Isaac Newton Walker

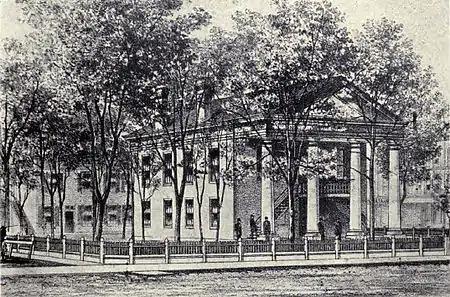
Sketch of the "old" (third) Fulton County courthouse, designed by Major Walker, illustrating the outside staircase and the sandstone pillars in front.

Shortly after moving to Lewistown, Major Walker was asked to design and supervise the construction of the Fulton County courthouse (actually, the third courthouse in Lewistown, and often referred to as the "old Court House"). This courthouse was built in 1838 in the Greek Revival style and featured four sandstone columns in front that were quarried from the Spoon River bottom. An outside staircase led to the upper floor. In this building, prominent local attorneys such as Abraham Lincoln, Edward Dickinson Baker and James Shields argued cases of law, and Stephen A. Douglas was a presiding judge. Lincoln and Douglas each gave speeches from between the columns, including Lincoln's famous "Back to the Declaration of Independence" speech on August 17, 1858. This courthouse burned in a fire of controversial origin on December 13, 1894.